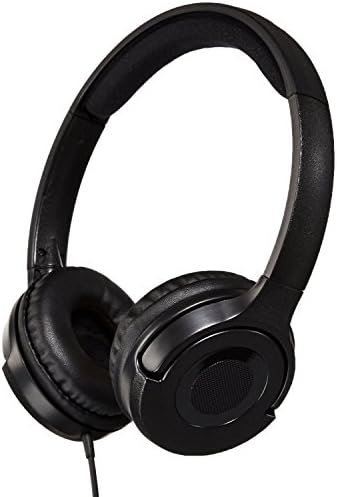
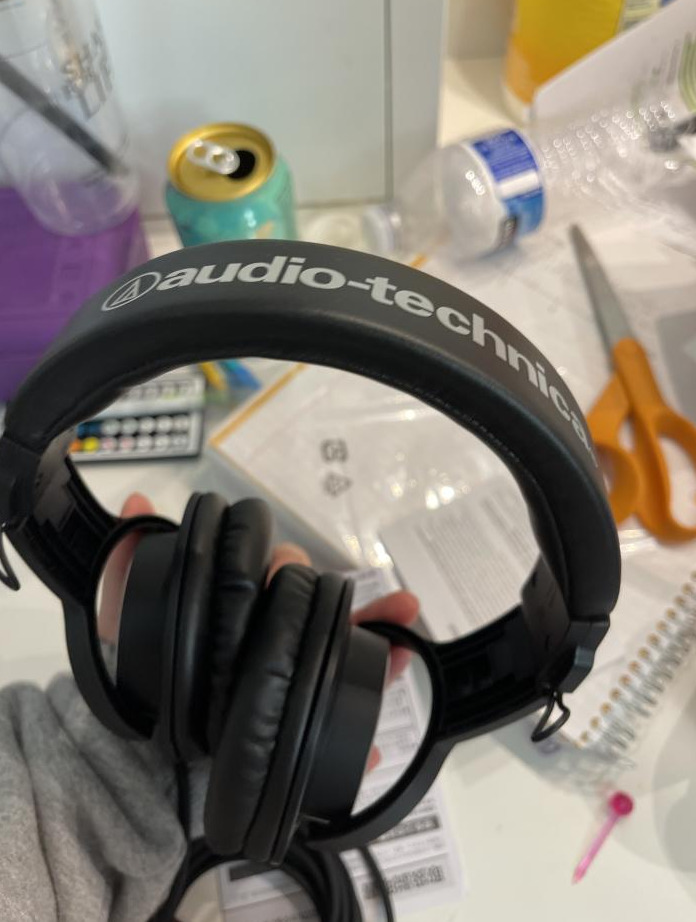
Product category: headphones
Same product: no